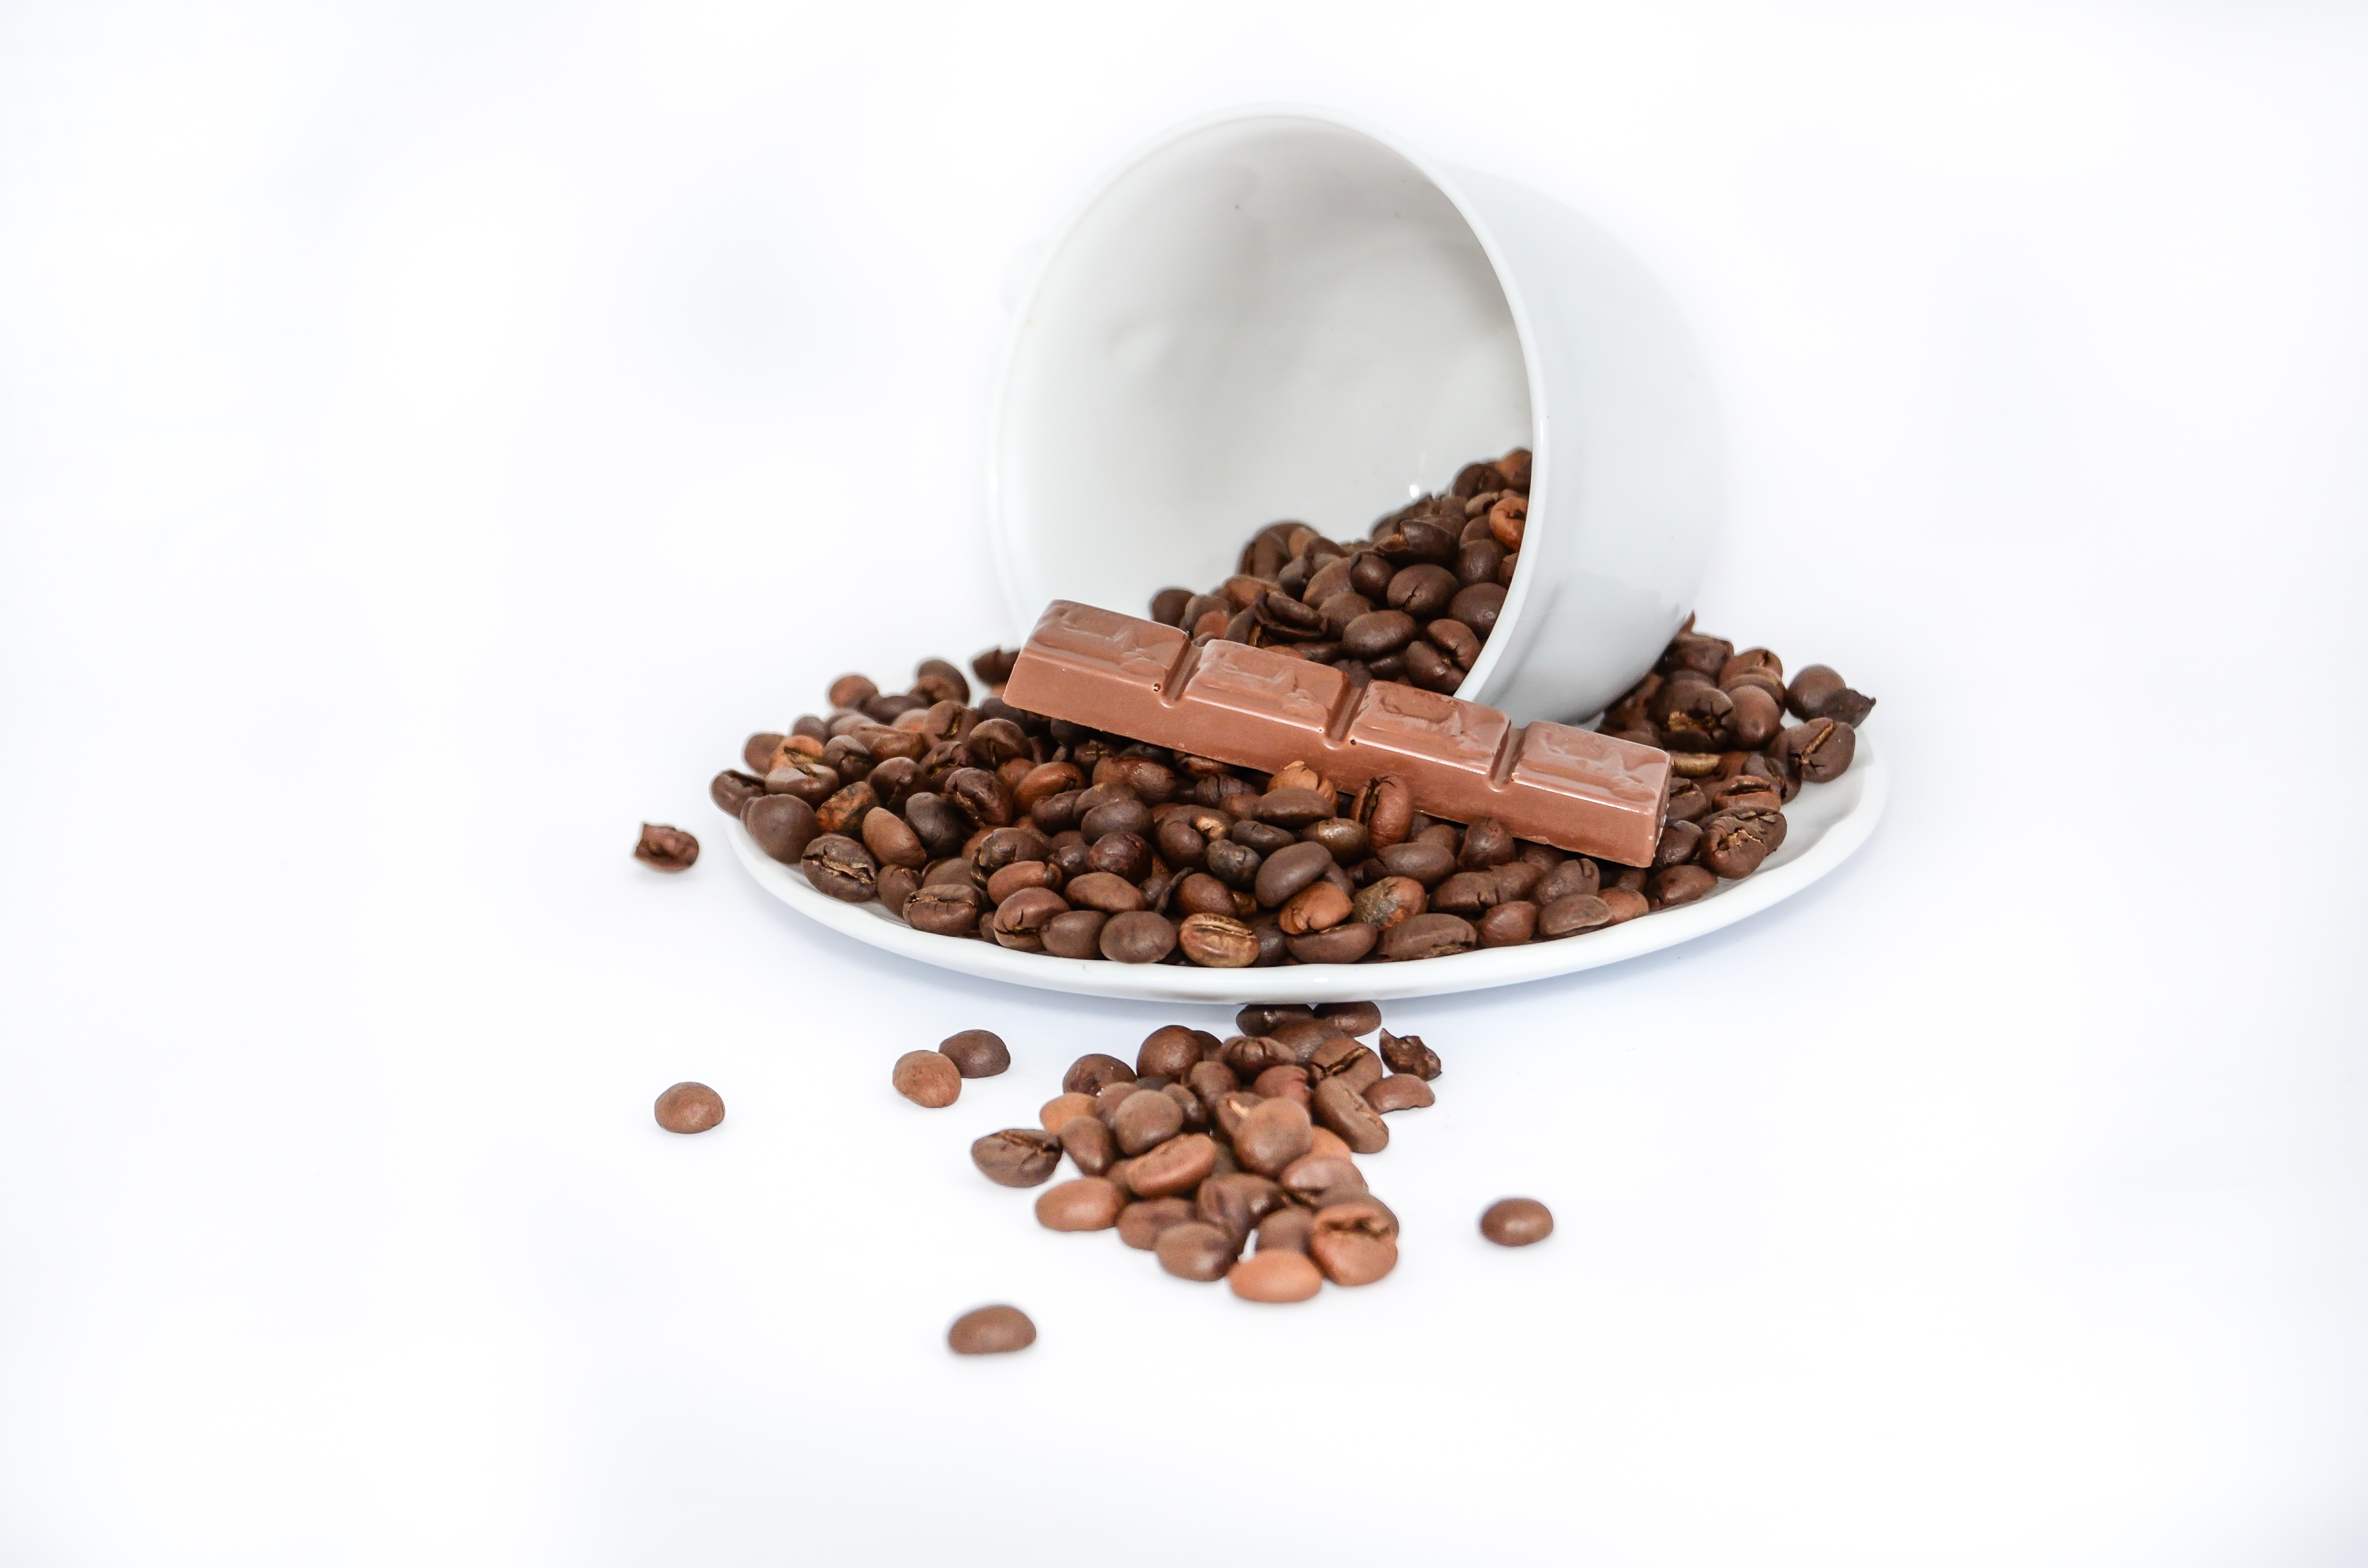
coffee, restaurant, aroma, cup, food, produce, brown, drink, chocolate, coffee cup, coffee maker, caffeine, flavor, coffee beans, the drink, the brew